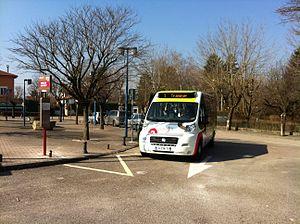
Bus Colibri à la gare de Beynost.
Beynost — prononcé /beno/ — est une commune française, située dans le département de l'Ain en région Auvergne-Rhône-Alpes, à environ 15 km de Lyon. Elle appartient à l'unité urbaine de Lyon ainsi qu'à la région naturelle de la Côtière.